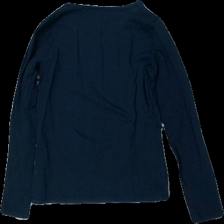
View: back
Type: Sweater
Category: Children
Brand: H&M
Colors: Blue
Material: 100% bomull
Cut: C-collar
Size: 122
Price range: <50
Recommended usage: Reuse
Description: långärmad tröja
Comment: lite urtvättad